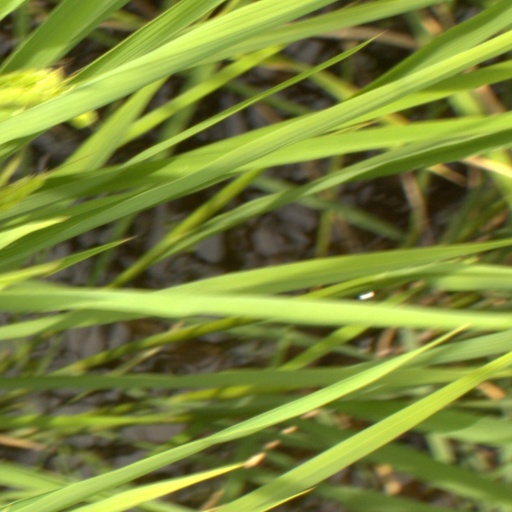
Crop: rice